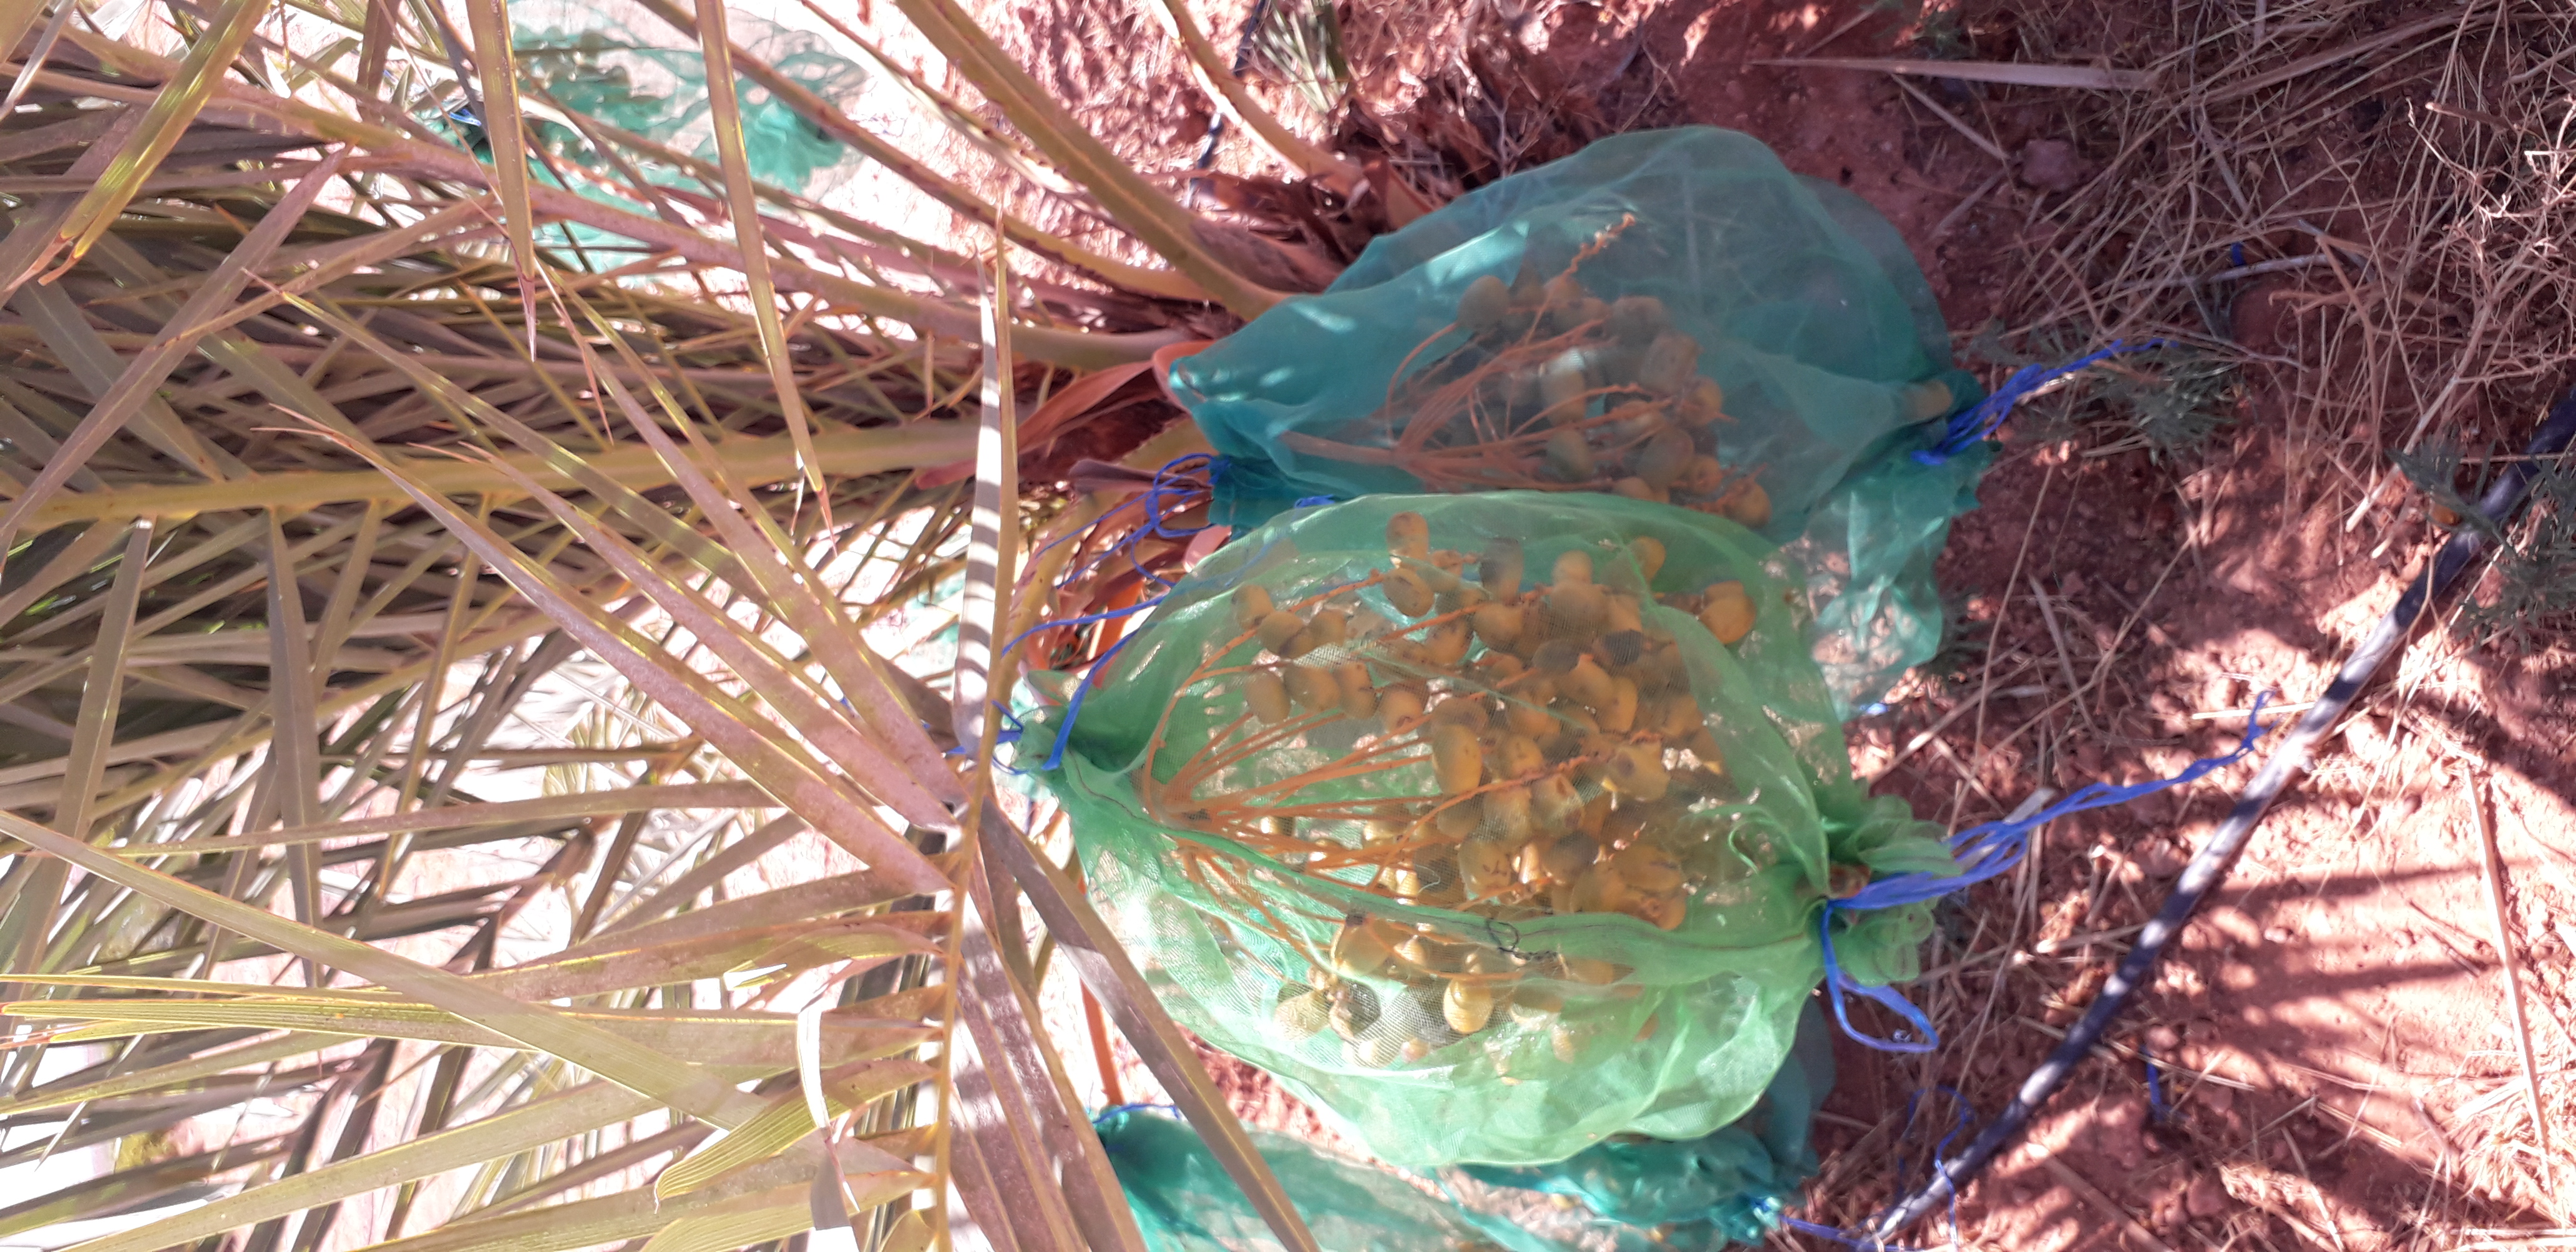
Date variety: Boufagous